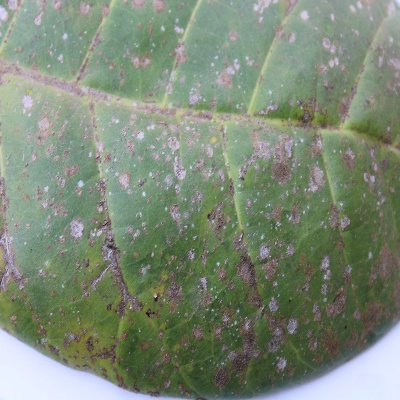
Crop: Cashew
Condition: red rust